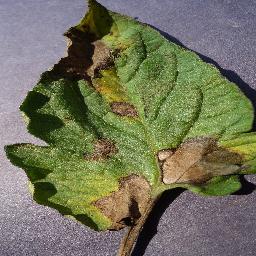
Label: Tomato___Late_blight